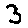
Label: 3